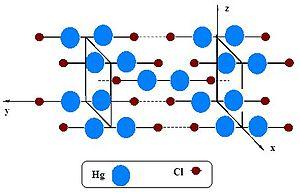
Le chlorure de mercure(I) ou chlorure mercureux est un composé inorganique du mercure et du chlore, de formule chimique Hg₂Cl₂. Il est encore souvent appelé « calomel », du nom de son minéral naturel.